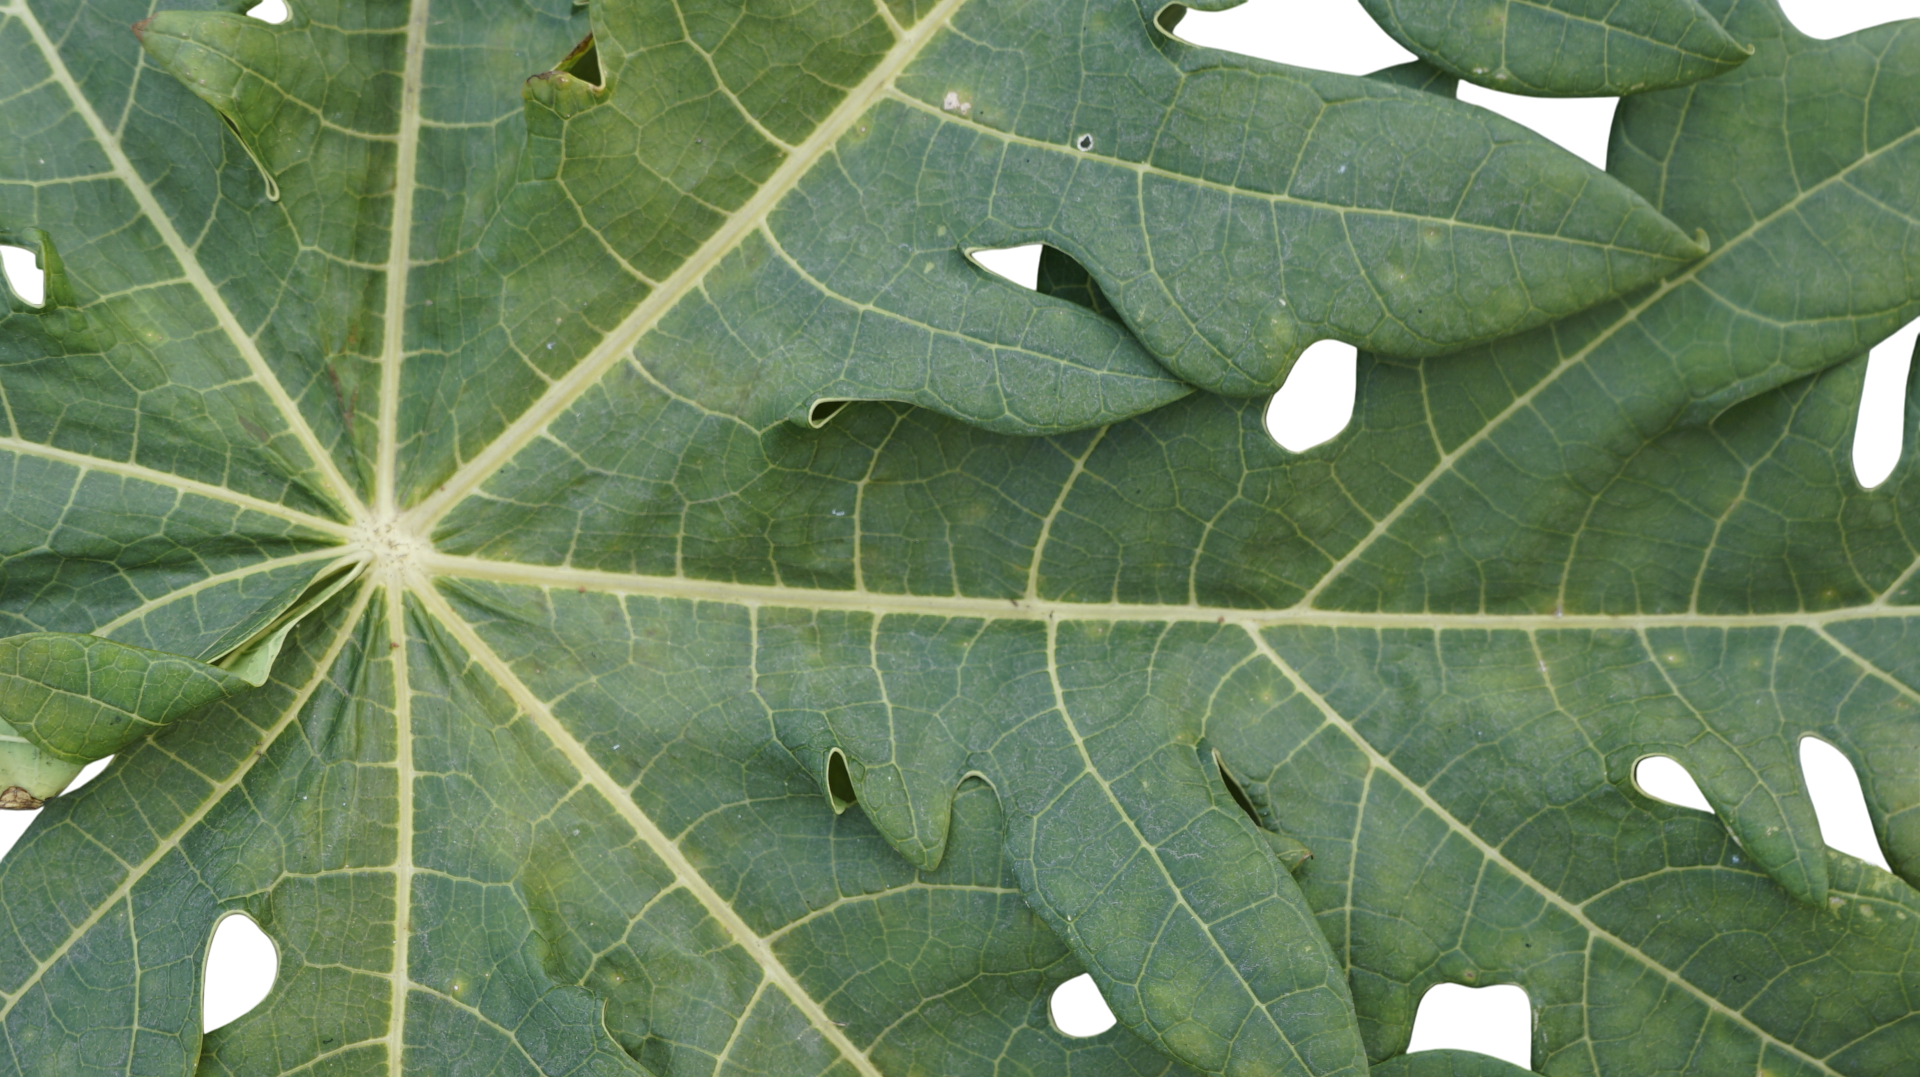
Crop: Papaya
Label: Mosaic_Virus